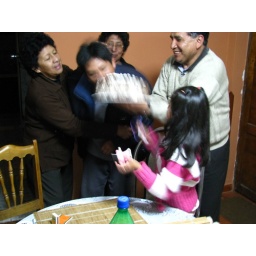
cake in the face